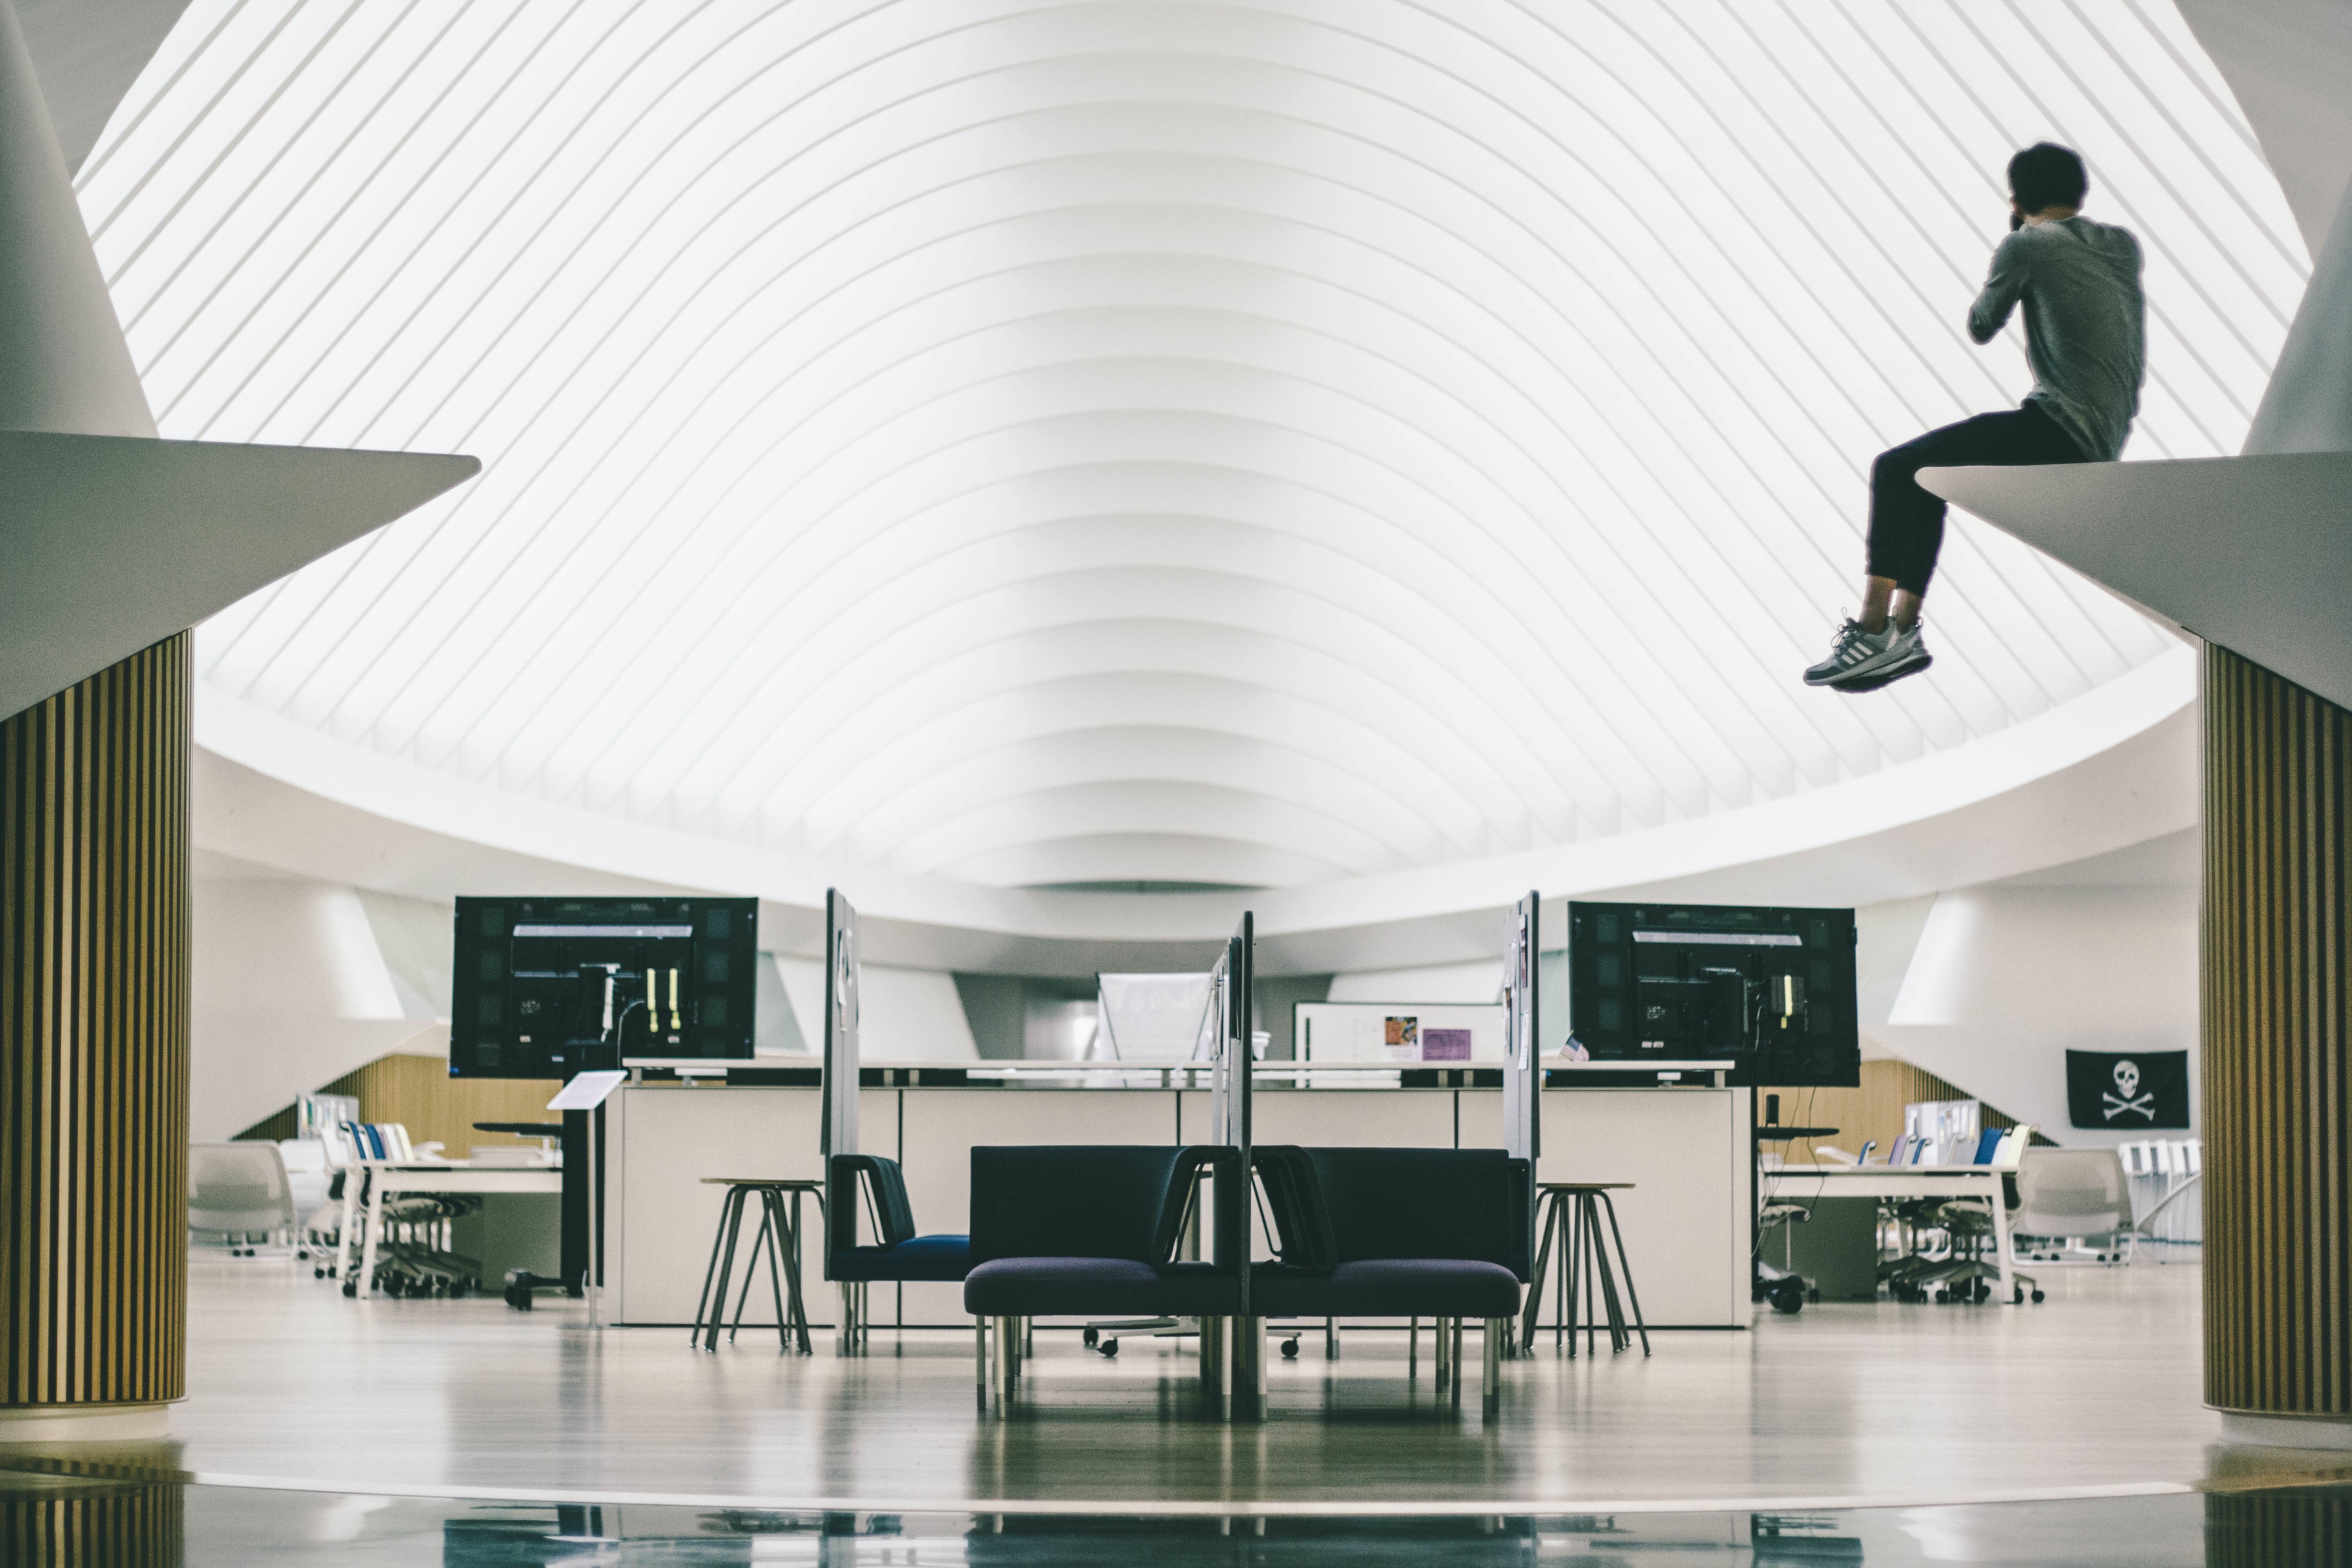
architecture, floor, ceiling, living room, professional, room, lighting, interior design, design, lobby, headquarters, daylighting, window covering